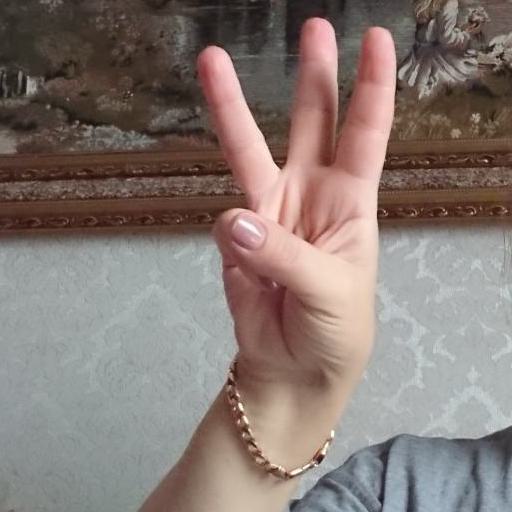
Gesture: three